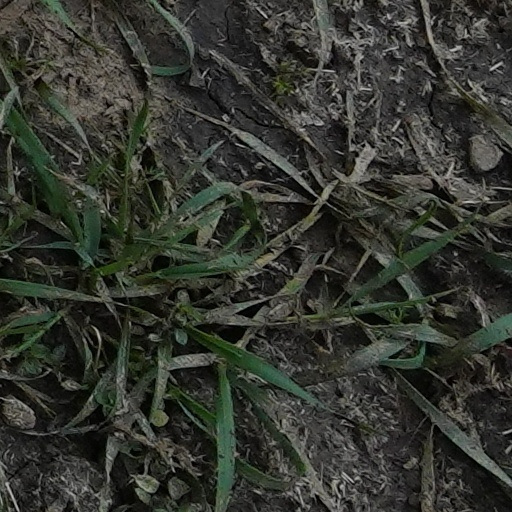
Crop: wheat